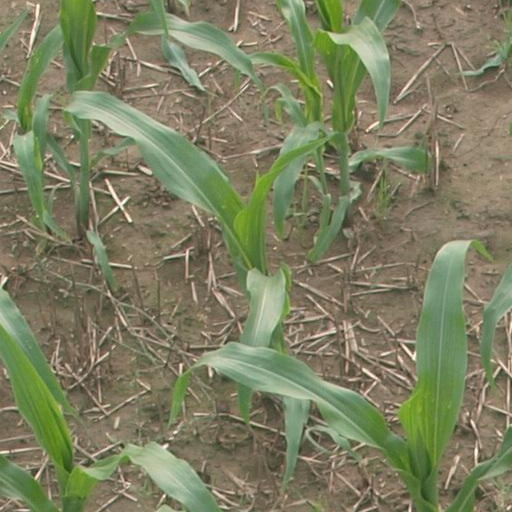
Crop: maize; corn